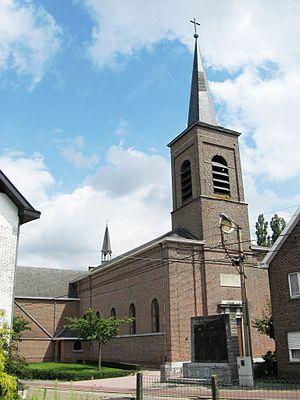
Weyer, en néerlandais Wijer, est une section de la commune belge de Nieuwerkerken située en Région flamande dans la province de Limbourg.